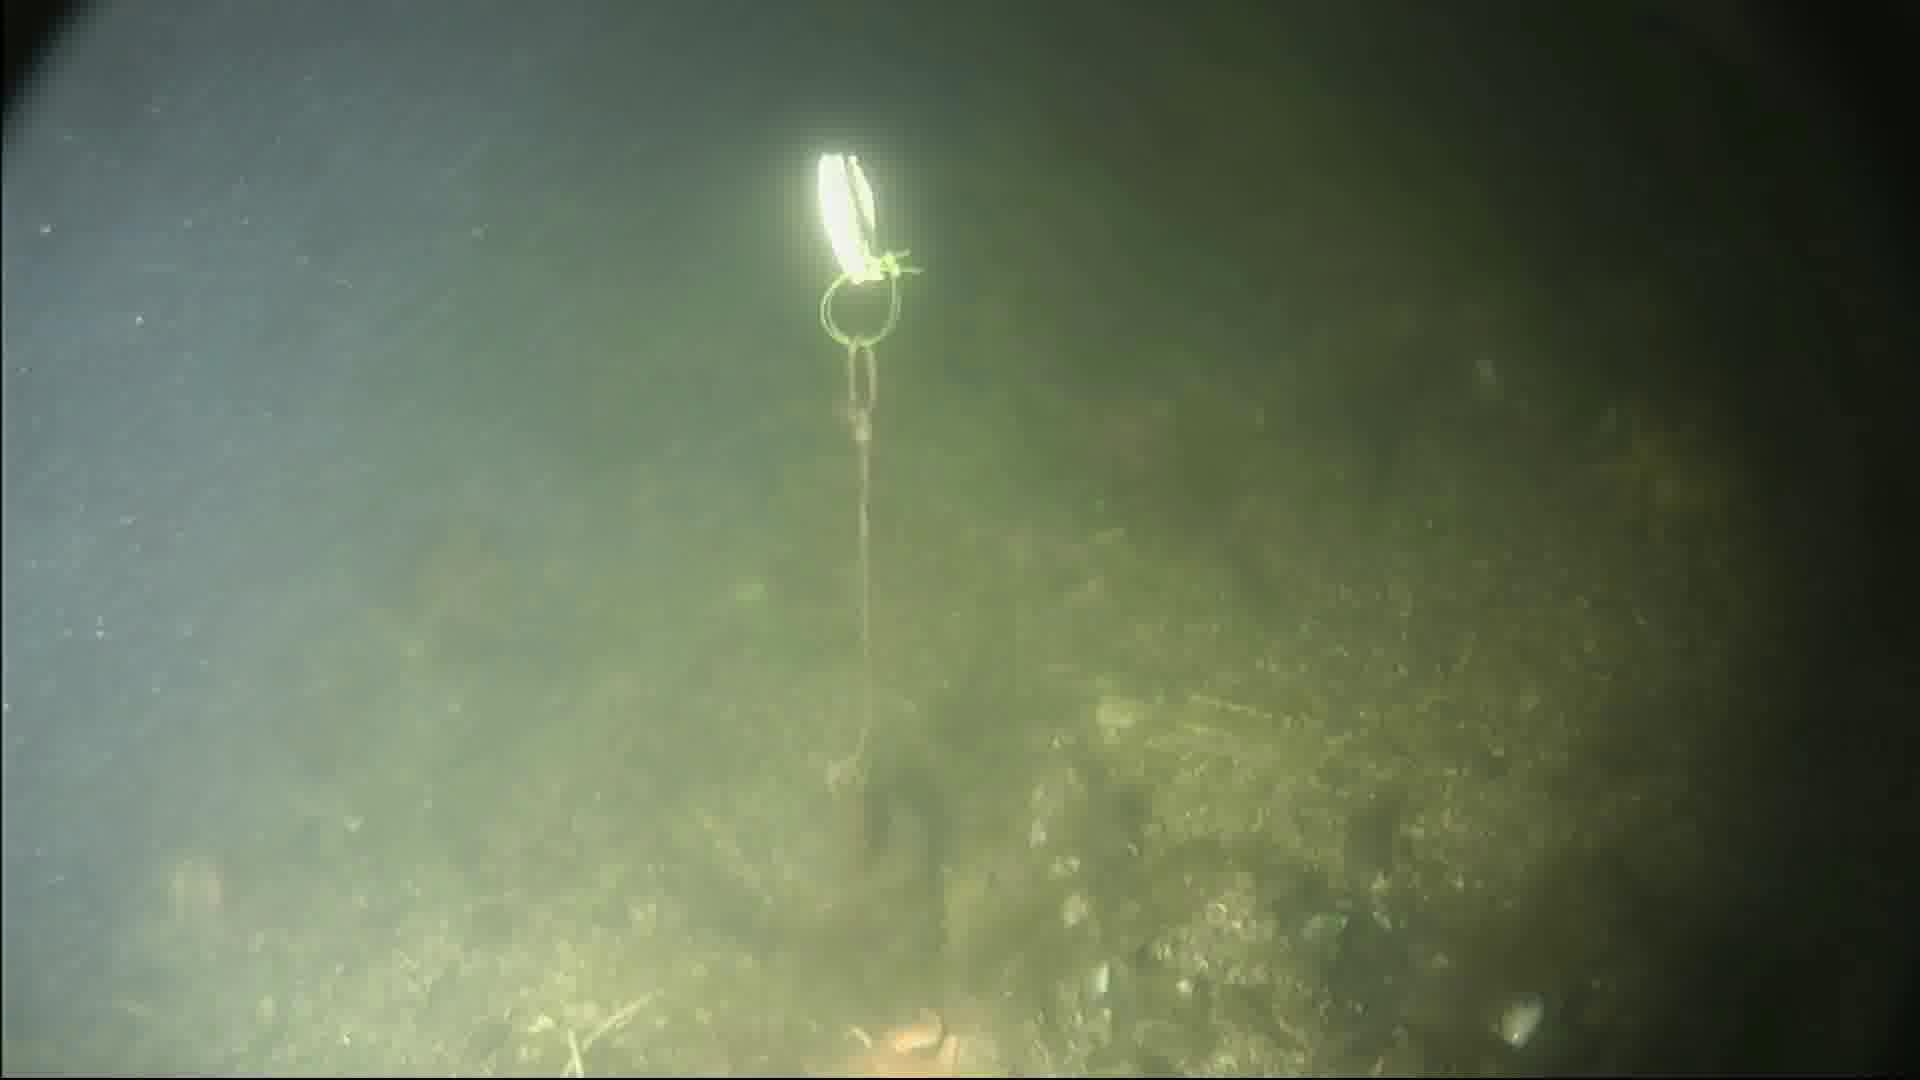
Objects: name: starfish